Top cap

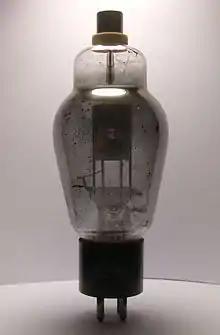
866 mercury rectifier with anode top cap

In audio amplifier tube application, the top cap was originally used for the grid connection, and a serviceman could apply a moist finger to the terminal to confirm that the stage and subsequent circuits were working by listening for the hum this produced in the loudspeaker. This practice led to some nasty accidents when anode top caps were first introduced to amplifier stages (they had been used on rectifiers for some time).